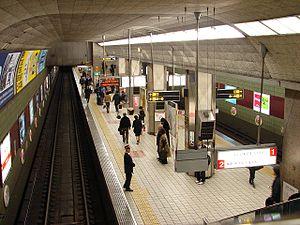
Honmachi est une station du métro d'Osaka sur les lignes Midōsuji, Chūō et Yotsubashi dans l'arrondissement de Chūō à Osaka.